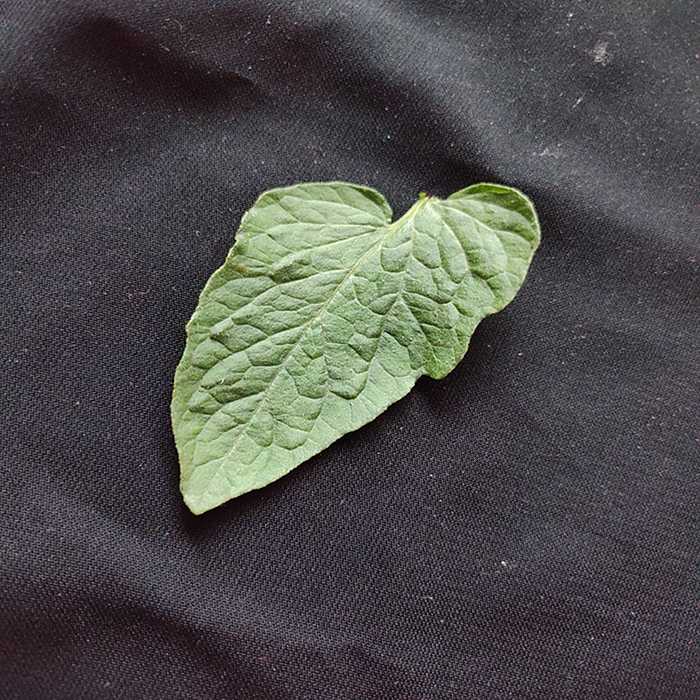
Plant: Tomato
Label: Tomato Fresh leaf